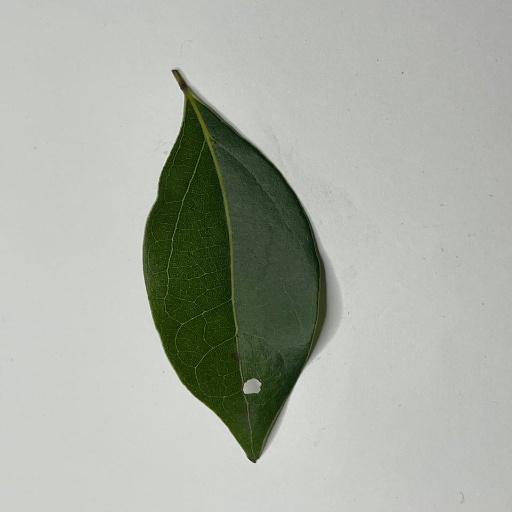
Species: Camphor
Leaf condition: Healthy Leaf